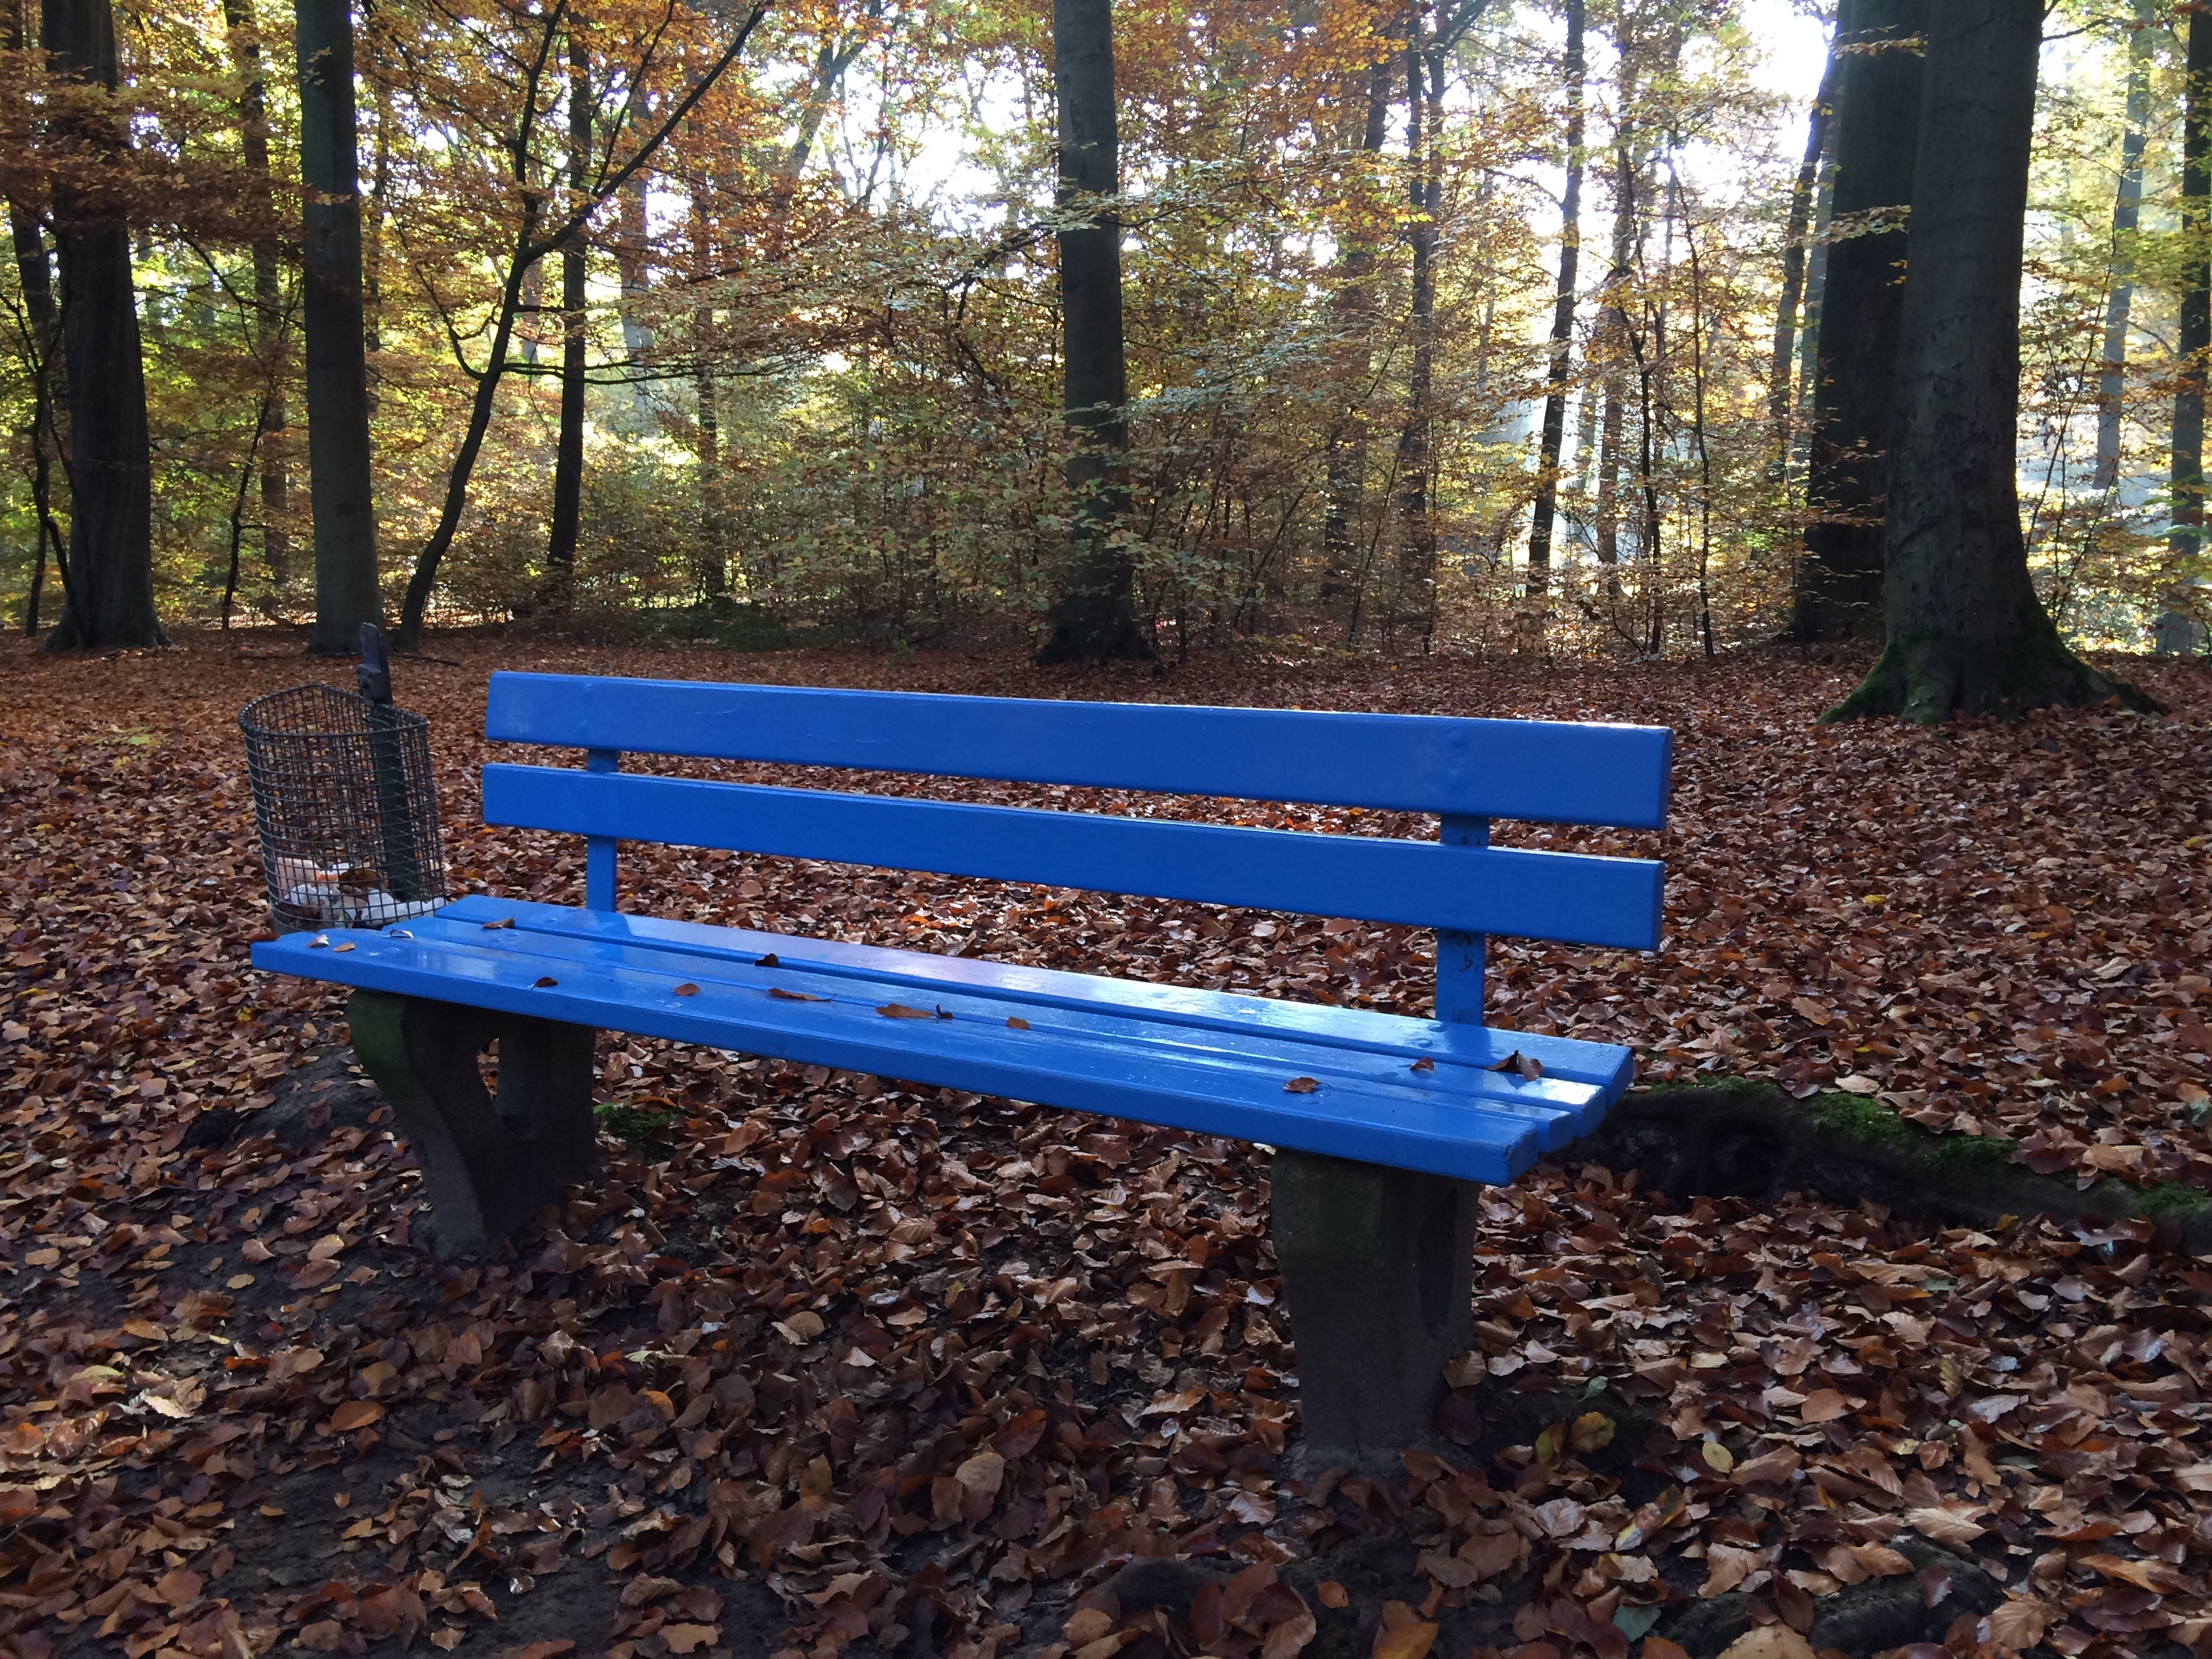
nature, forest, wood, bench, autumn, blue, furniture, trees, leaves, bank, break, idyll, autumn forest, fall leaves, resting place, rest area bank, lone bank